Radin!

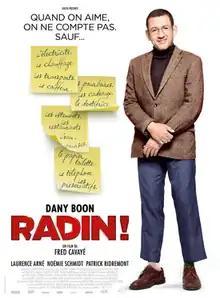
Theatrical release poster

Radin! is a 2016 French comedy film directed by Fred Cavayé. It stars Dany Boon, Laurence Arné, Noémie Schmidt and Patrick Ridremont.